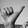
ASL letter: Y